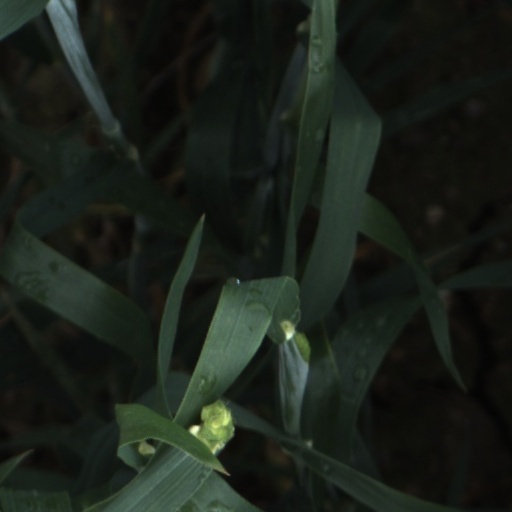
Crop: wheat